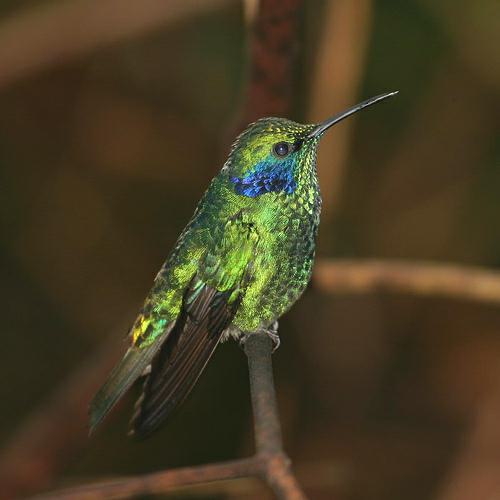
A photo of a green violetear